John Quirk (bishop)

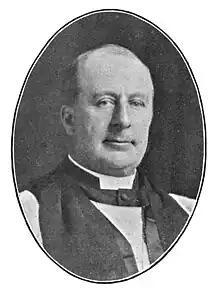
Photograph of Quirk which appeared in the 'Sheffield & District Who's Who' of 1905.

Quirk was the son of Charles Thomas Quirk, sometime rector of Golborne. After being educated at Shrewsbury School and St John's College, Cambridge, he was ordained deacon in 1874 and priest in the following year.